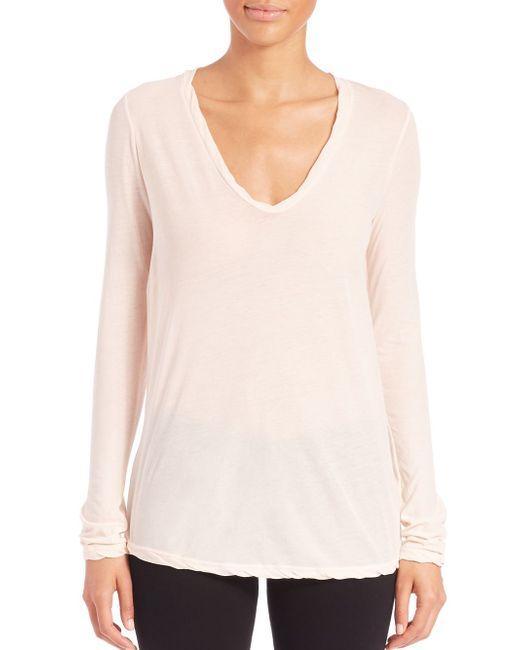
Hellrosa Oberteil mit vollen Ärmeln für Frauen